SAOCOM

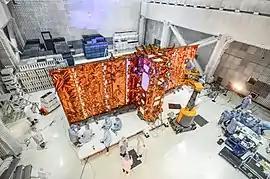
The satellite SAOCOM 1A at CEATSA, in Argentina, in July 2018.

SAOCOM 1A was launched on a polar orbit on 8 October 2018 at 02:21:28 UTC.